The Dance of Time

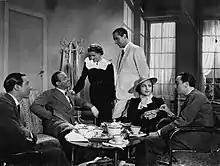

The Dance of Time or more literally The Dance of the Clock Hands (Italian: La danza delle lancette) is a 1936 Italian sports comedy film directed by Mario Baffico and starring Marcello Spada, Ugo Ceseri and Luigi Almirante. It was one of only three films which the leading lady Barbara Monis appeared in.